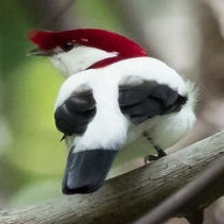
Species: ARARIPE MANAKIN
Scientific name: ANTILOPHIA BOKERMANNI